Digital dark age

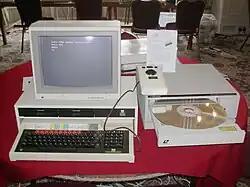
A computer terminal set up with a laserdisc containing information from the 1986 BBC Domesday Project. The original Domesday Book is 900 years old and still legible, while the laserdisc is already considered obsolete and difficult to read.

The digital dark age is a lack of historical information in the digital age as a direct result of outdated file formats, software, or hardware that becomes corrupt, scarce, or inaccessible as technologies evolve and data decays. Future generations may find it difficult or impossible to retrieve electronic documents and multimedia, because they have been recorded in an obsolete and obscure file format, or on an obsolete physical medium; for example, floppy disks. The name derives from the term "Dark Ages" in the sense that there could be a relative lack of records in the digital age as documents are transferred to digital formats and original copies are lost. An early mention of the term was at a conference of the International Federation of Library Associations and Institutions (IFLA) in 1997. The term was also mentioned in 1998 at the Time and Bits conference, which was co-sponsored by the Long Now Foundation and the Getty Conservation Institute.